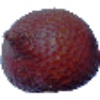
Label: Salak 1